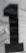
Number: 1